Vickers Vimy

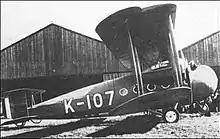
Vickers Vimy Commercial on the ground

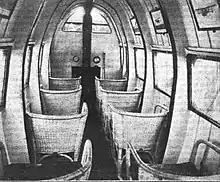
Airliner cabin

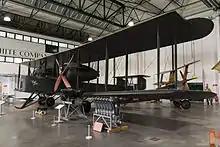
NIVO-painted Vickers Vimy Replica "F8614" at the Royal Air Force Museum London

The Vimy Commercial was a civilian version with a larger-diameter fuselage (largely of spruce plywood), which was developed at and first flew from the Joyce Green airfield in Kent on 13 April 1919. Initially, it bore the interim civil registration "K-107", later being re-registered as "G-EAAV".